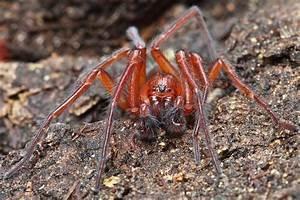
spider